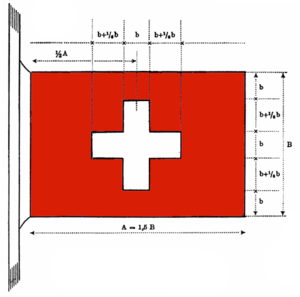
Schweiz' flag
Schweiz' koffardiflag med dimensioner
Schweiz' flag er et rødt kvadrat med et hvidt græsk kors på midten. Hver af korsets arme er 1/6 længere end bredden, og selv om det ikke er formelt, er korsets almindeligvis 2:3 eller 7:10 af flaget.